Popanilla

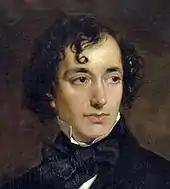
A young man of vaguely Semitic appearance, with long and curly black hair

Popanilla is a star attraction of Vraibleusia and is proclaimed as the Ambassador for Fantaisie. He is invited to meet an ancient patched-up statue which can speak no wrong and is the ultimate power on the island, his decrees causing the stock market to ebb and flow. A massive fleet full of goods is prepared to set sail for Fantaisie. Vast quantities of pink shells are issued to finance the fleet, leading to a massive stock boom which creates a nouveau riche strata sadly lacking in manners.